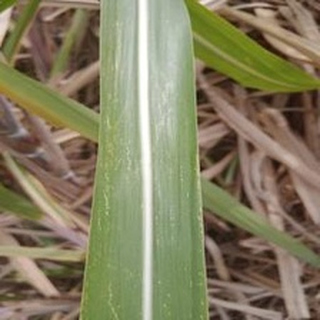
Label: sugarcane_mosaic